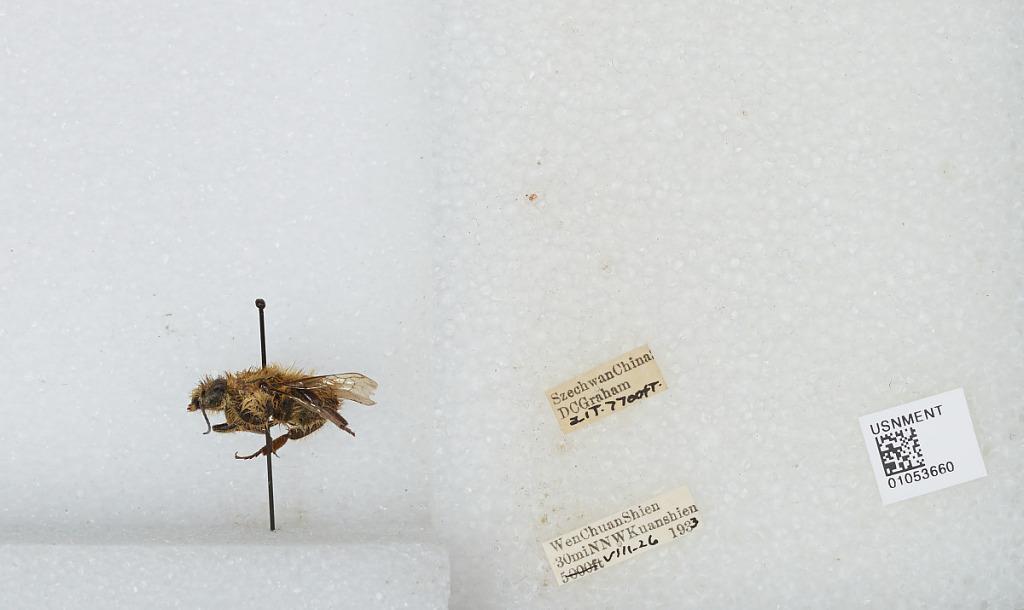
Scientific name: Bombus sp.
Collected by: D. Graham
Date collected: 1933-8-26
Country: China
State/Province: Sichuan
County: Wenchuan Xian
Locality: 30 miles NNW Kuanshien